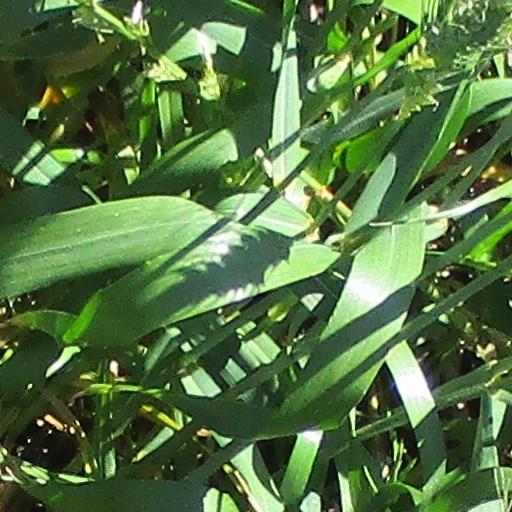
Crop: wheat